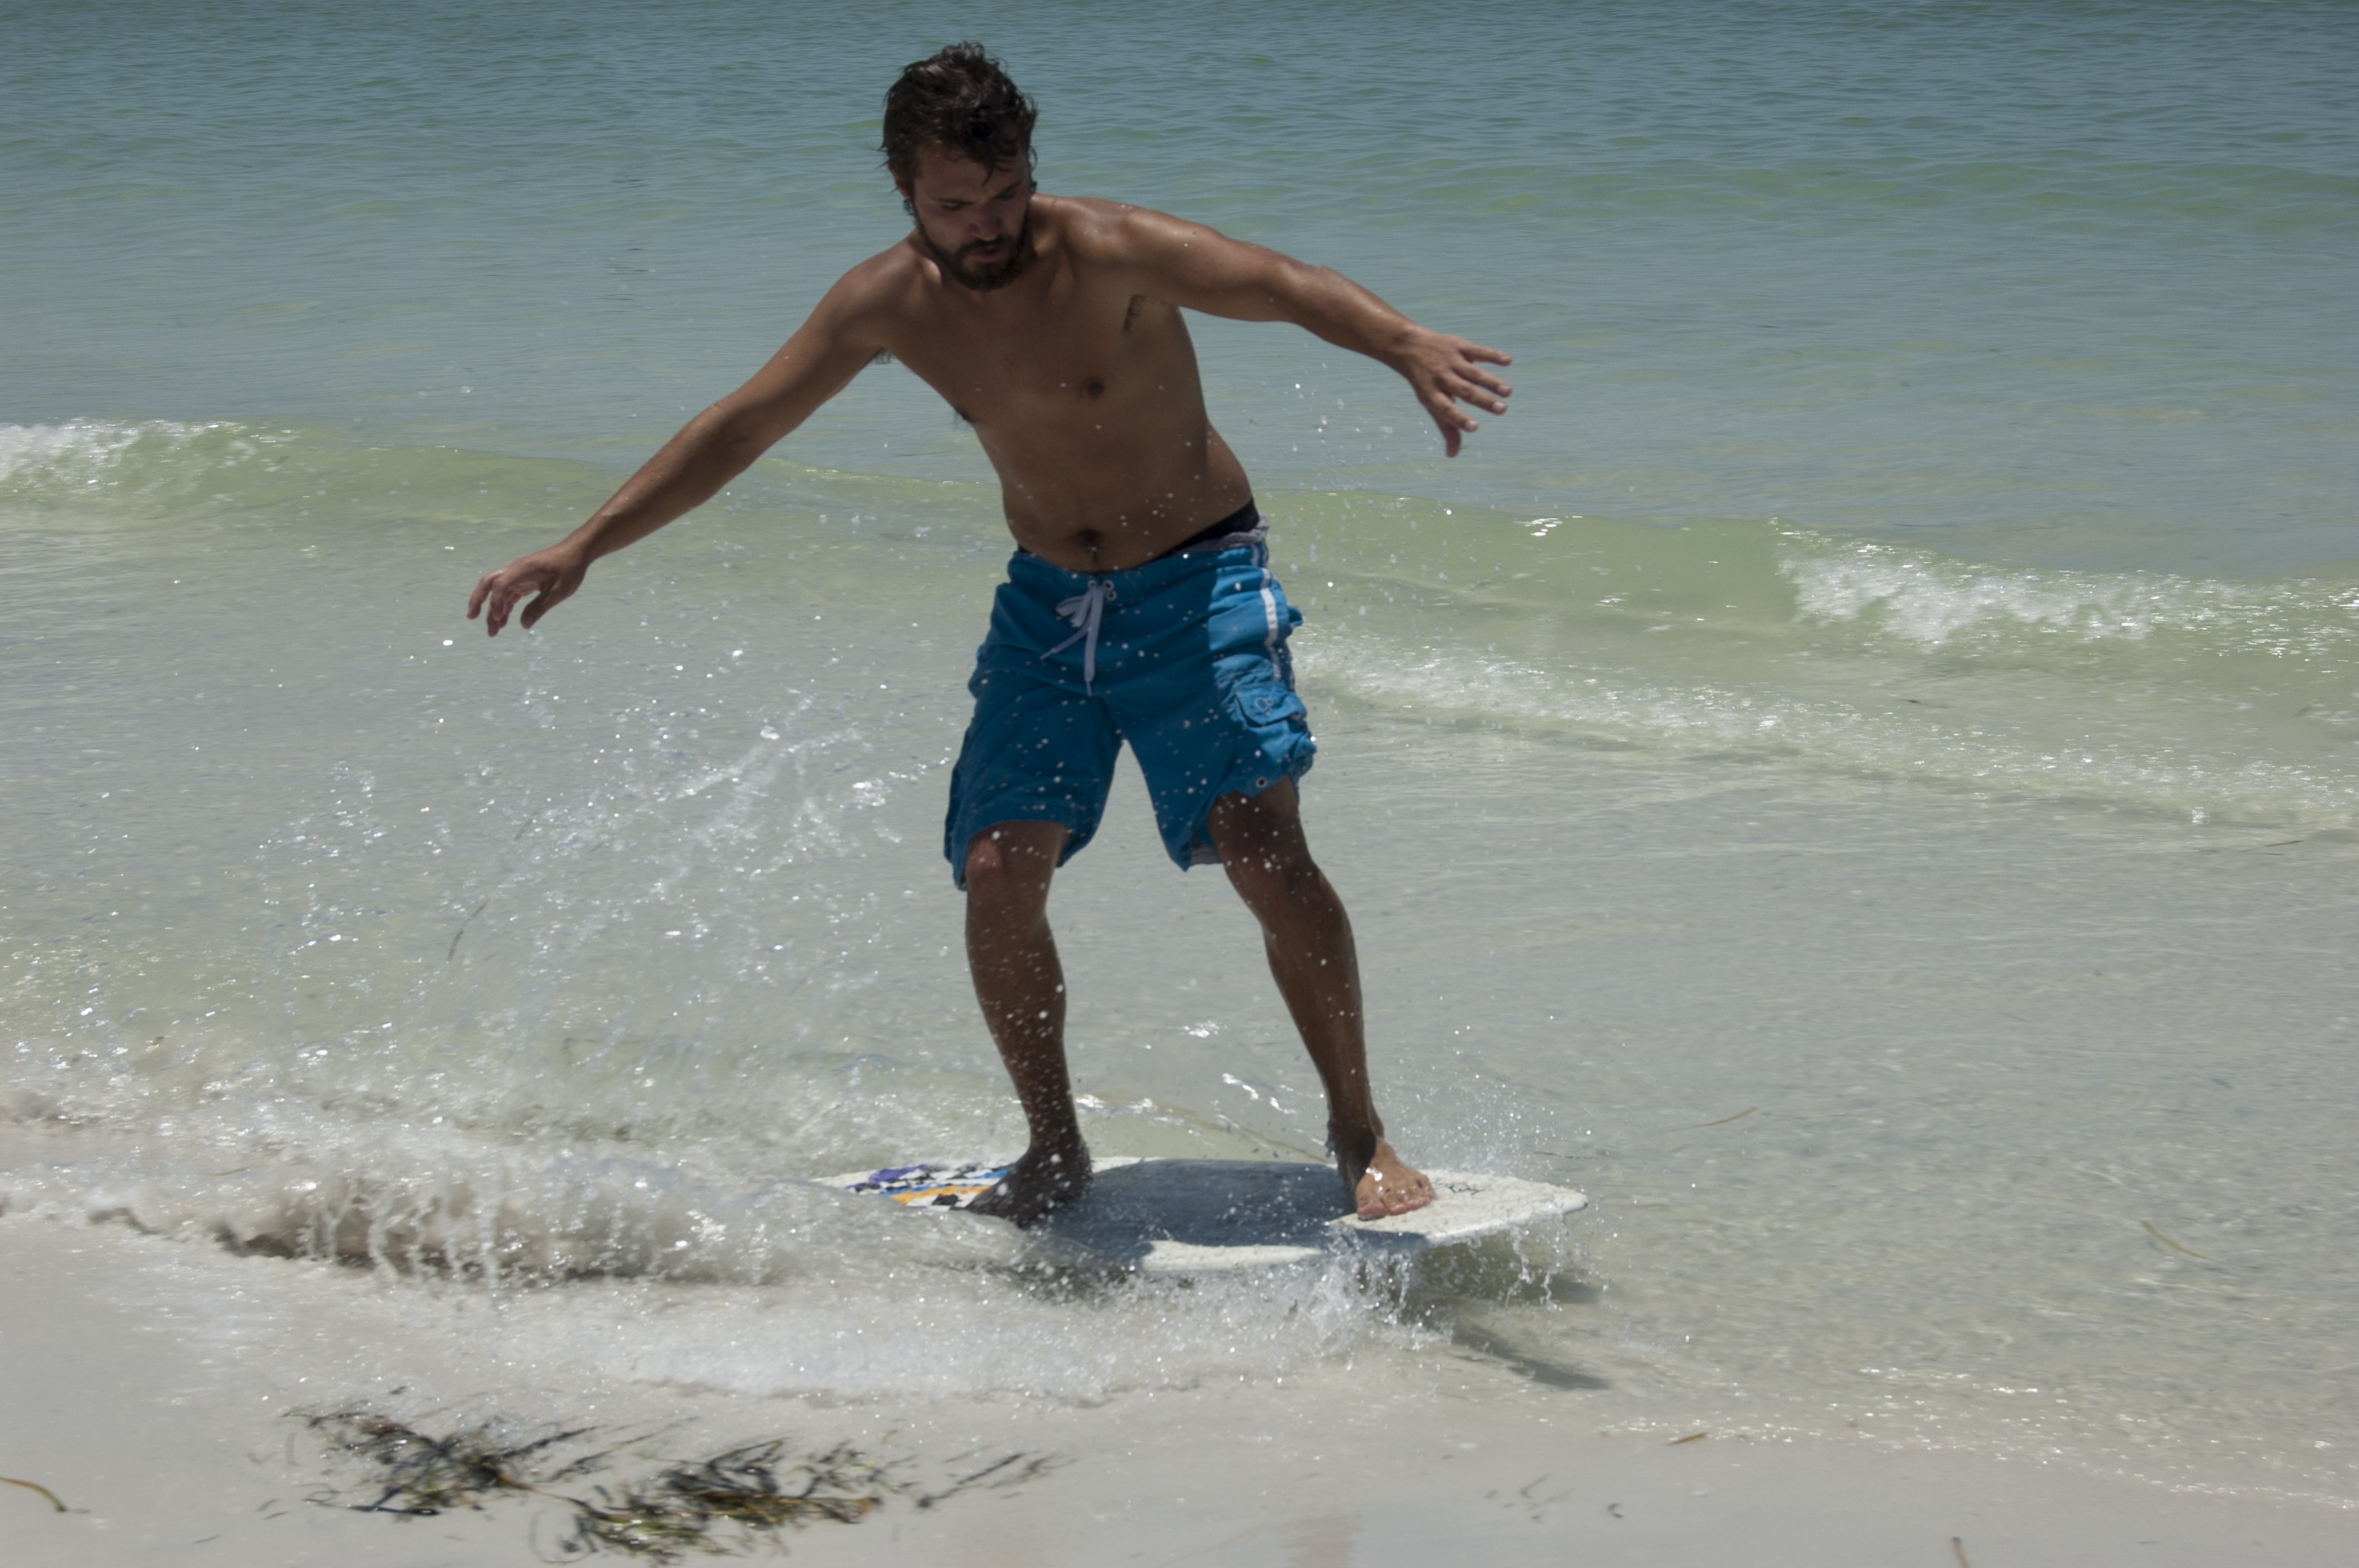
beach, sea, water, sand, ocean, sport, wave, summer, vacation, surf, surfing, surfboard, fun, sports, skimboarding, water sport, wind wave, boardsport, surfing equipment and supplies, surface water sports, skim board